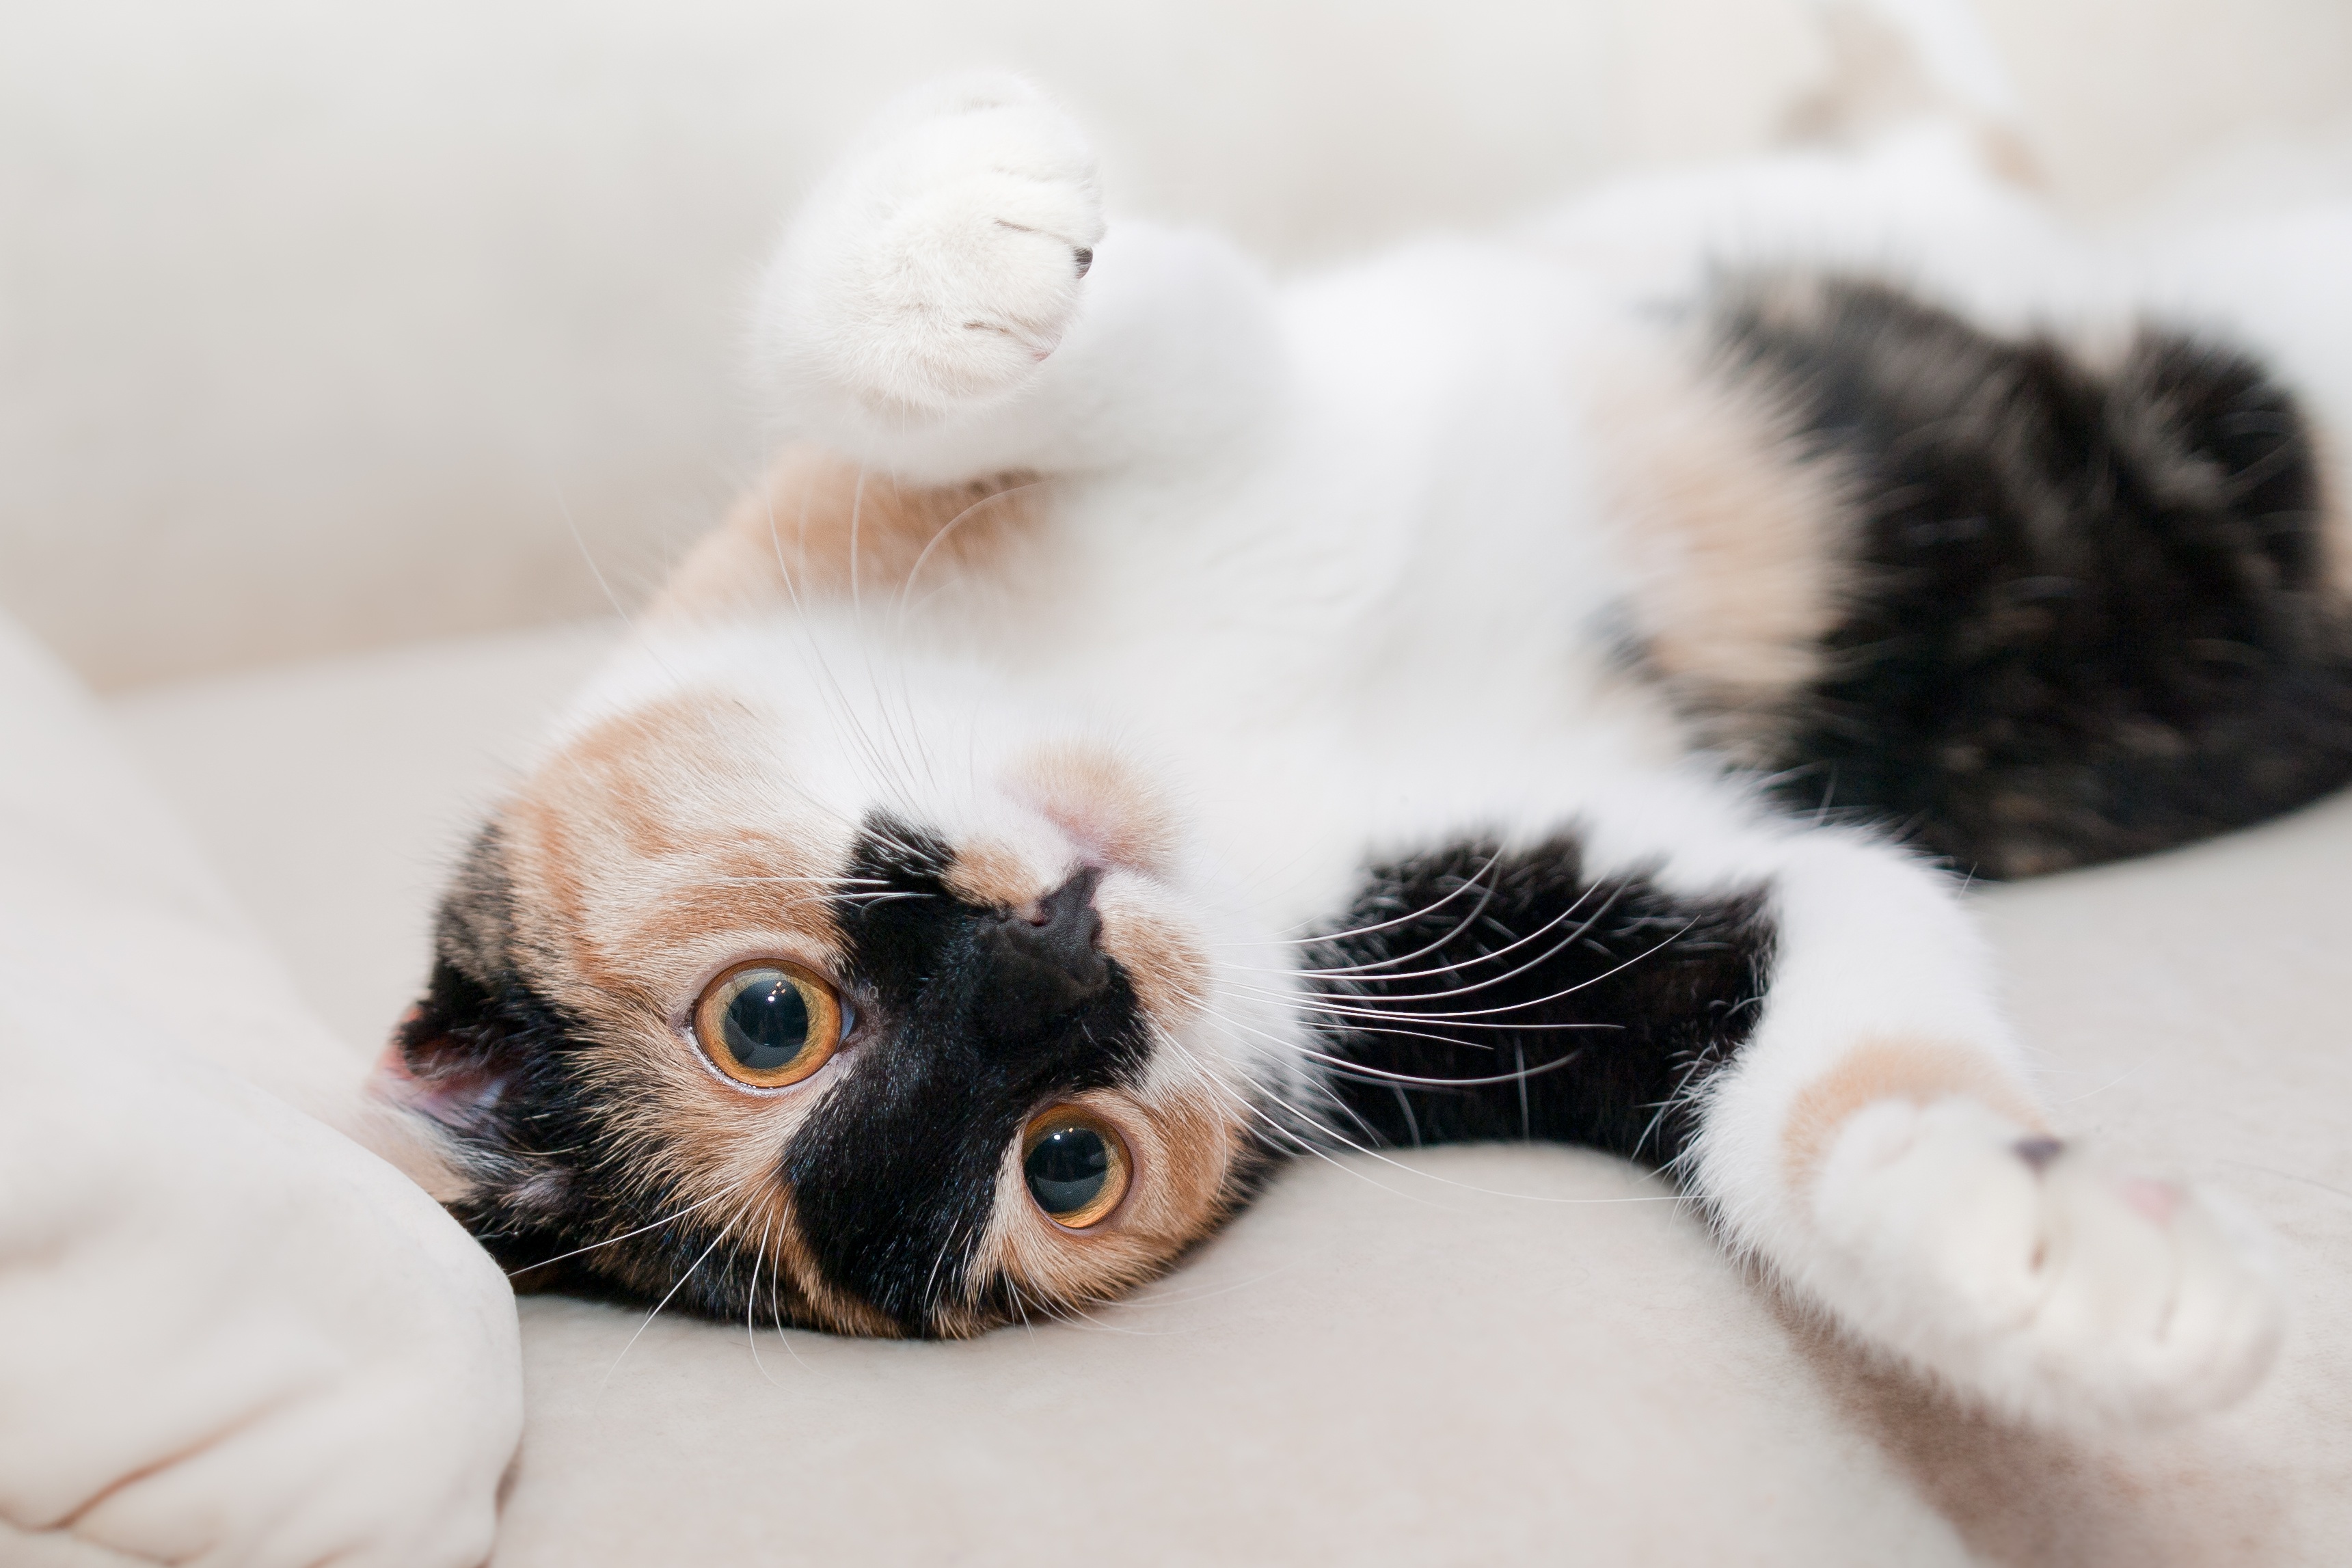
pet, kitten, cat, feline, mammal, nap, nose, whiskers, furry, skin, vertebrate, small to medium sized cats, cat like mammal